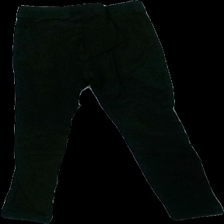
View: back
Type: Tights
Category: Children
Brand: Kappahl
Colors: Black
Material: 100% cotton
Cut: Regular
Size: 104
Season: All
Holes: Minor
Damage: hål
Damage location: middle center
Damage 2 location: middle right
Damage 3 location: bottom right
Price range: <50
Recommended usage: Remake
Description: svarta tights med hål bak.